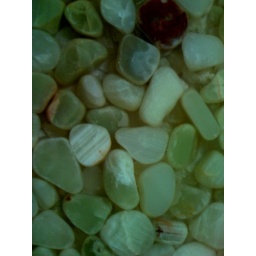
Rocks under glass = unique table